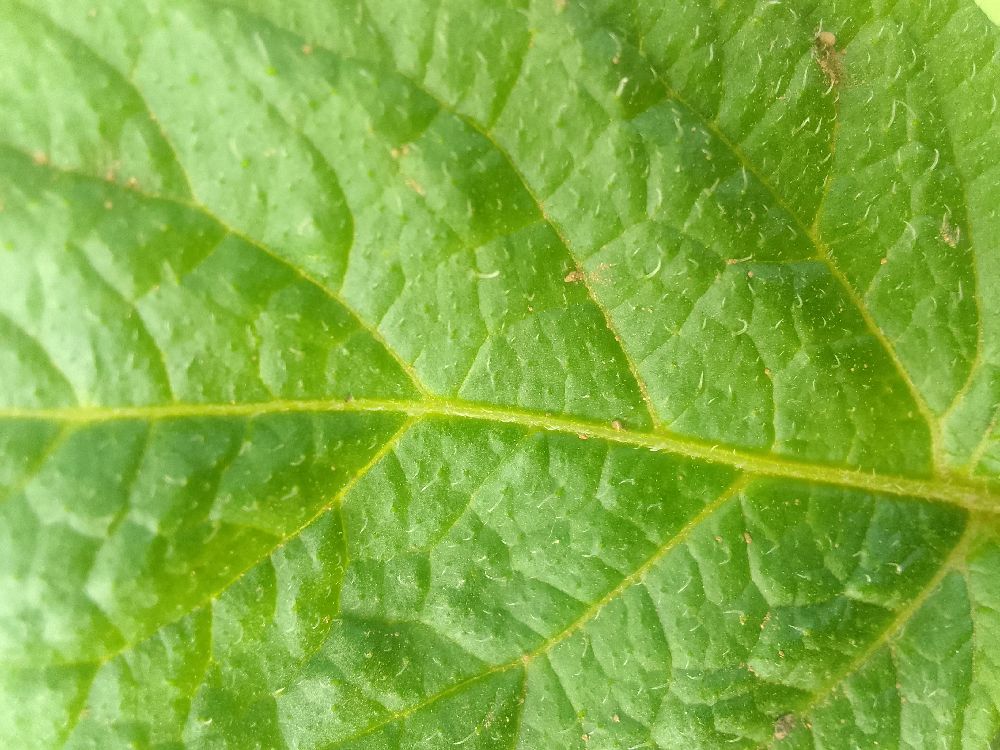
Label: Healthy